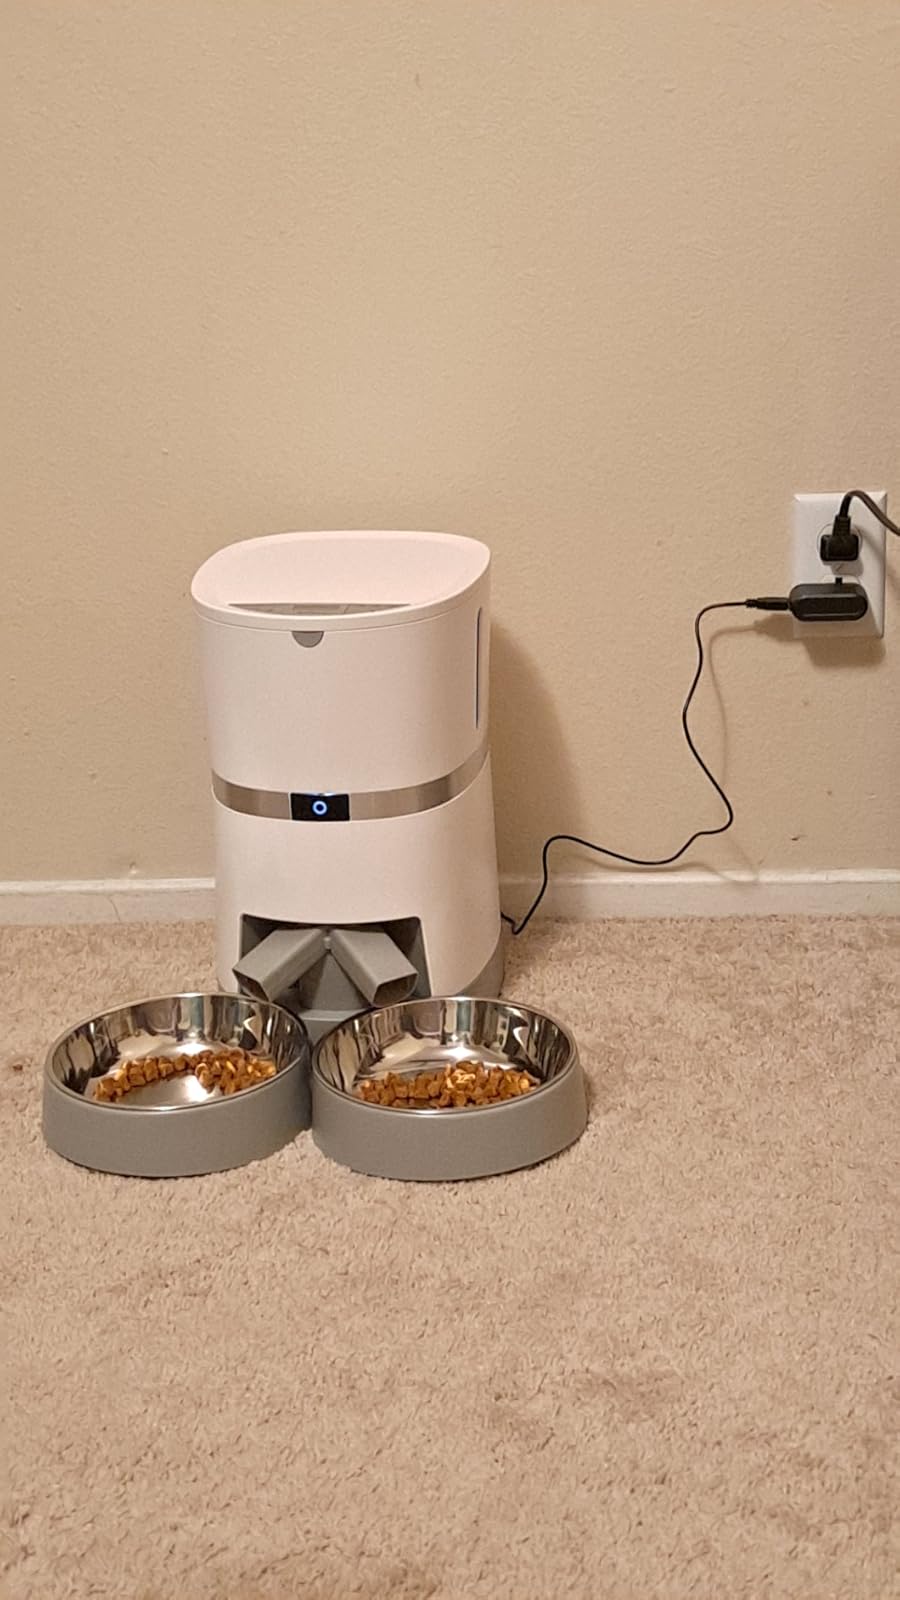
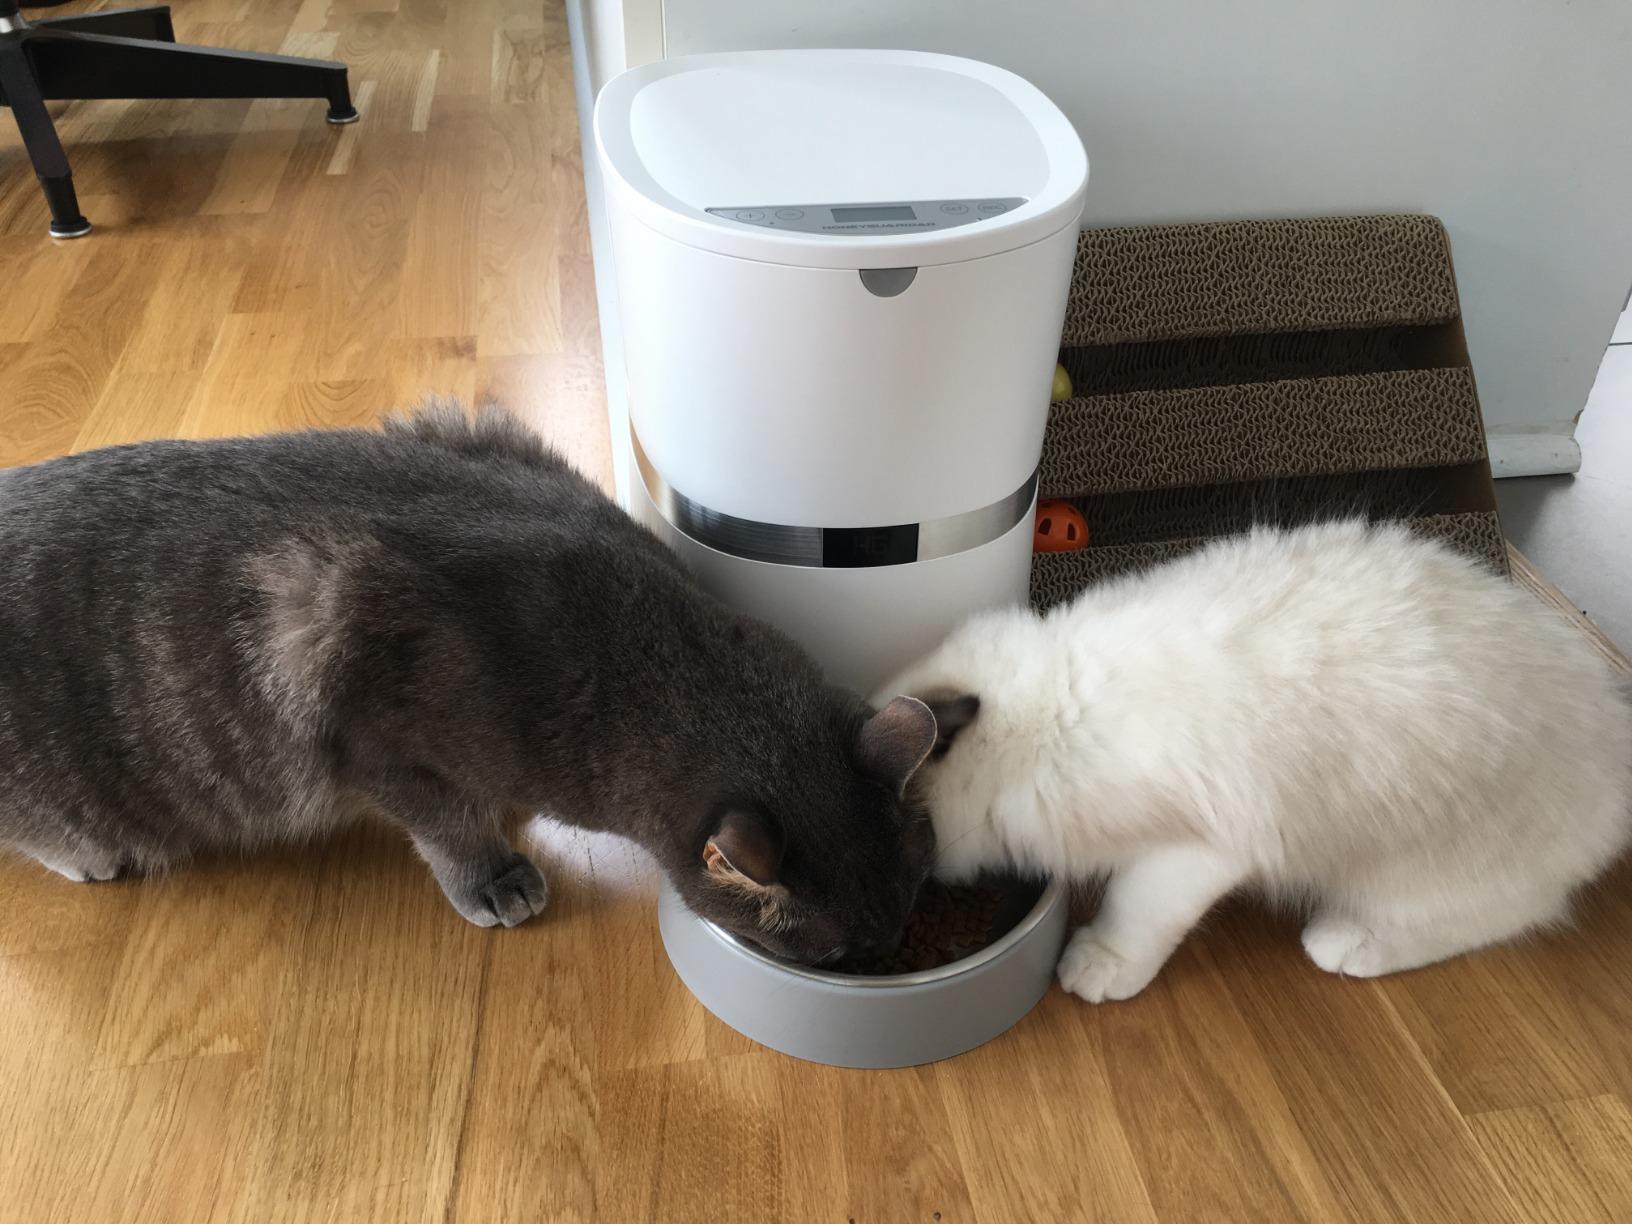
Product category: items_feeder
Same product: no